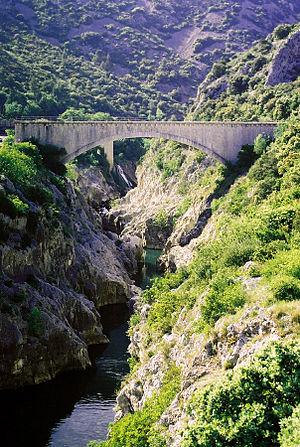
Gorges de l'Hérault, pont près de Saint-Guilhem-le-désert
Les gorges de l’Hérault sont un canyon creusé par le fleuve Hérault dans le Causse de la Selle, dans le département français de l'Hérault.
La liste des sites classés de l'Hérault présente les sites naturels classés du département de l'Hérault.
Saint-Guilhem-le-Désert ou Sant Guilhèm dau Desèrt en languedocien est une commune située dans le département de l'Hérault en Languedoc-Roussillon, région Occitanie, classée parmi « Les plus beaux villages de France ».